Sir Robert Clifton, 5th Baronet

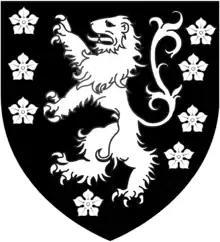
Arms of Clifton of Clifton, Nottinghamshire (Clifton Baronets): "Sable semée of cinquefoils and a lion rampant argent"

Sir Robert Clifton, 5th Baronet (1690–1762) KB of Clifton Hall, Nottingham was a British politician who sat in the House of Commons from 1727 to 1741.